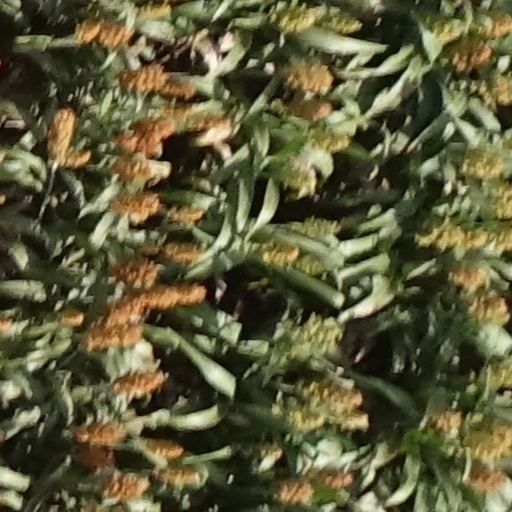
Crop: sorghum